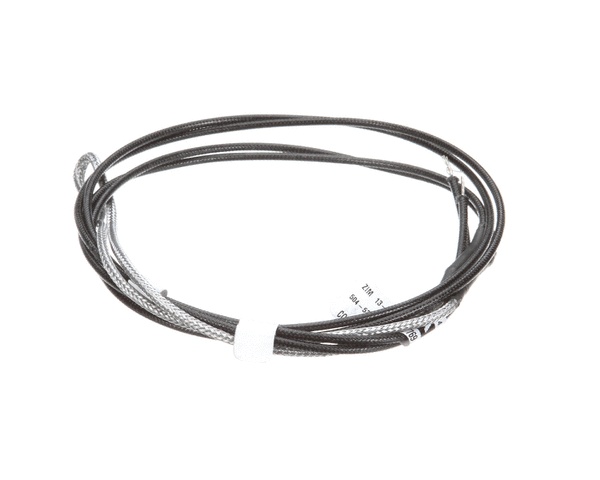
504-539B
504-539B
Brand: BEVERAGE AIR PARTS
Category: Home & Garden > Kitchen & Dining > Kitchen Appliance Accessories > Water Cooler Accessories